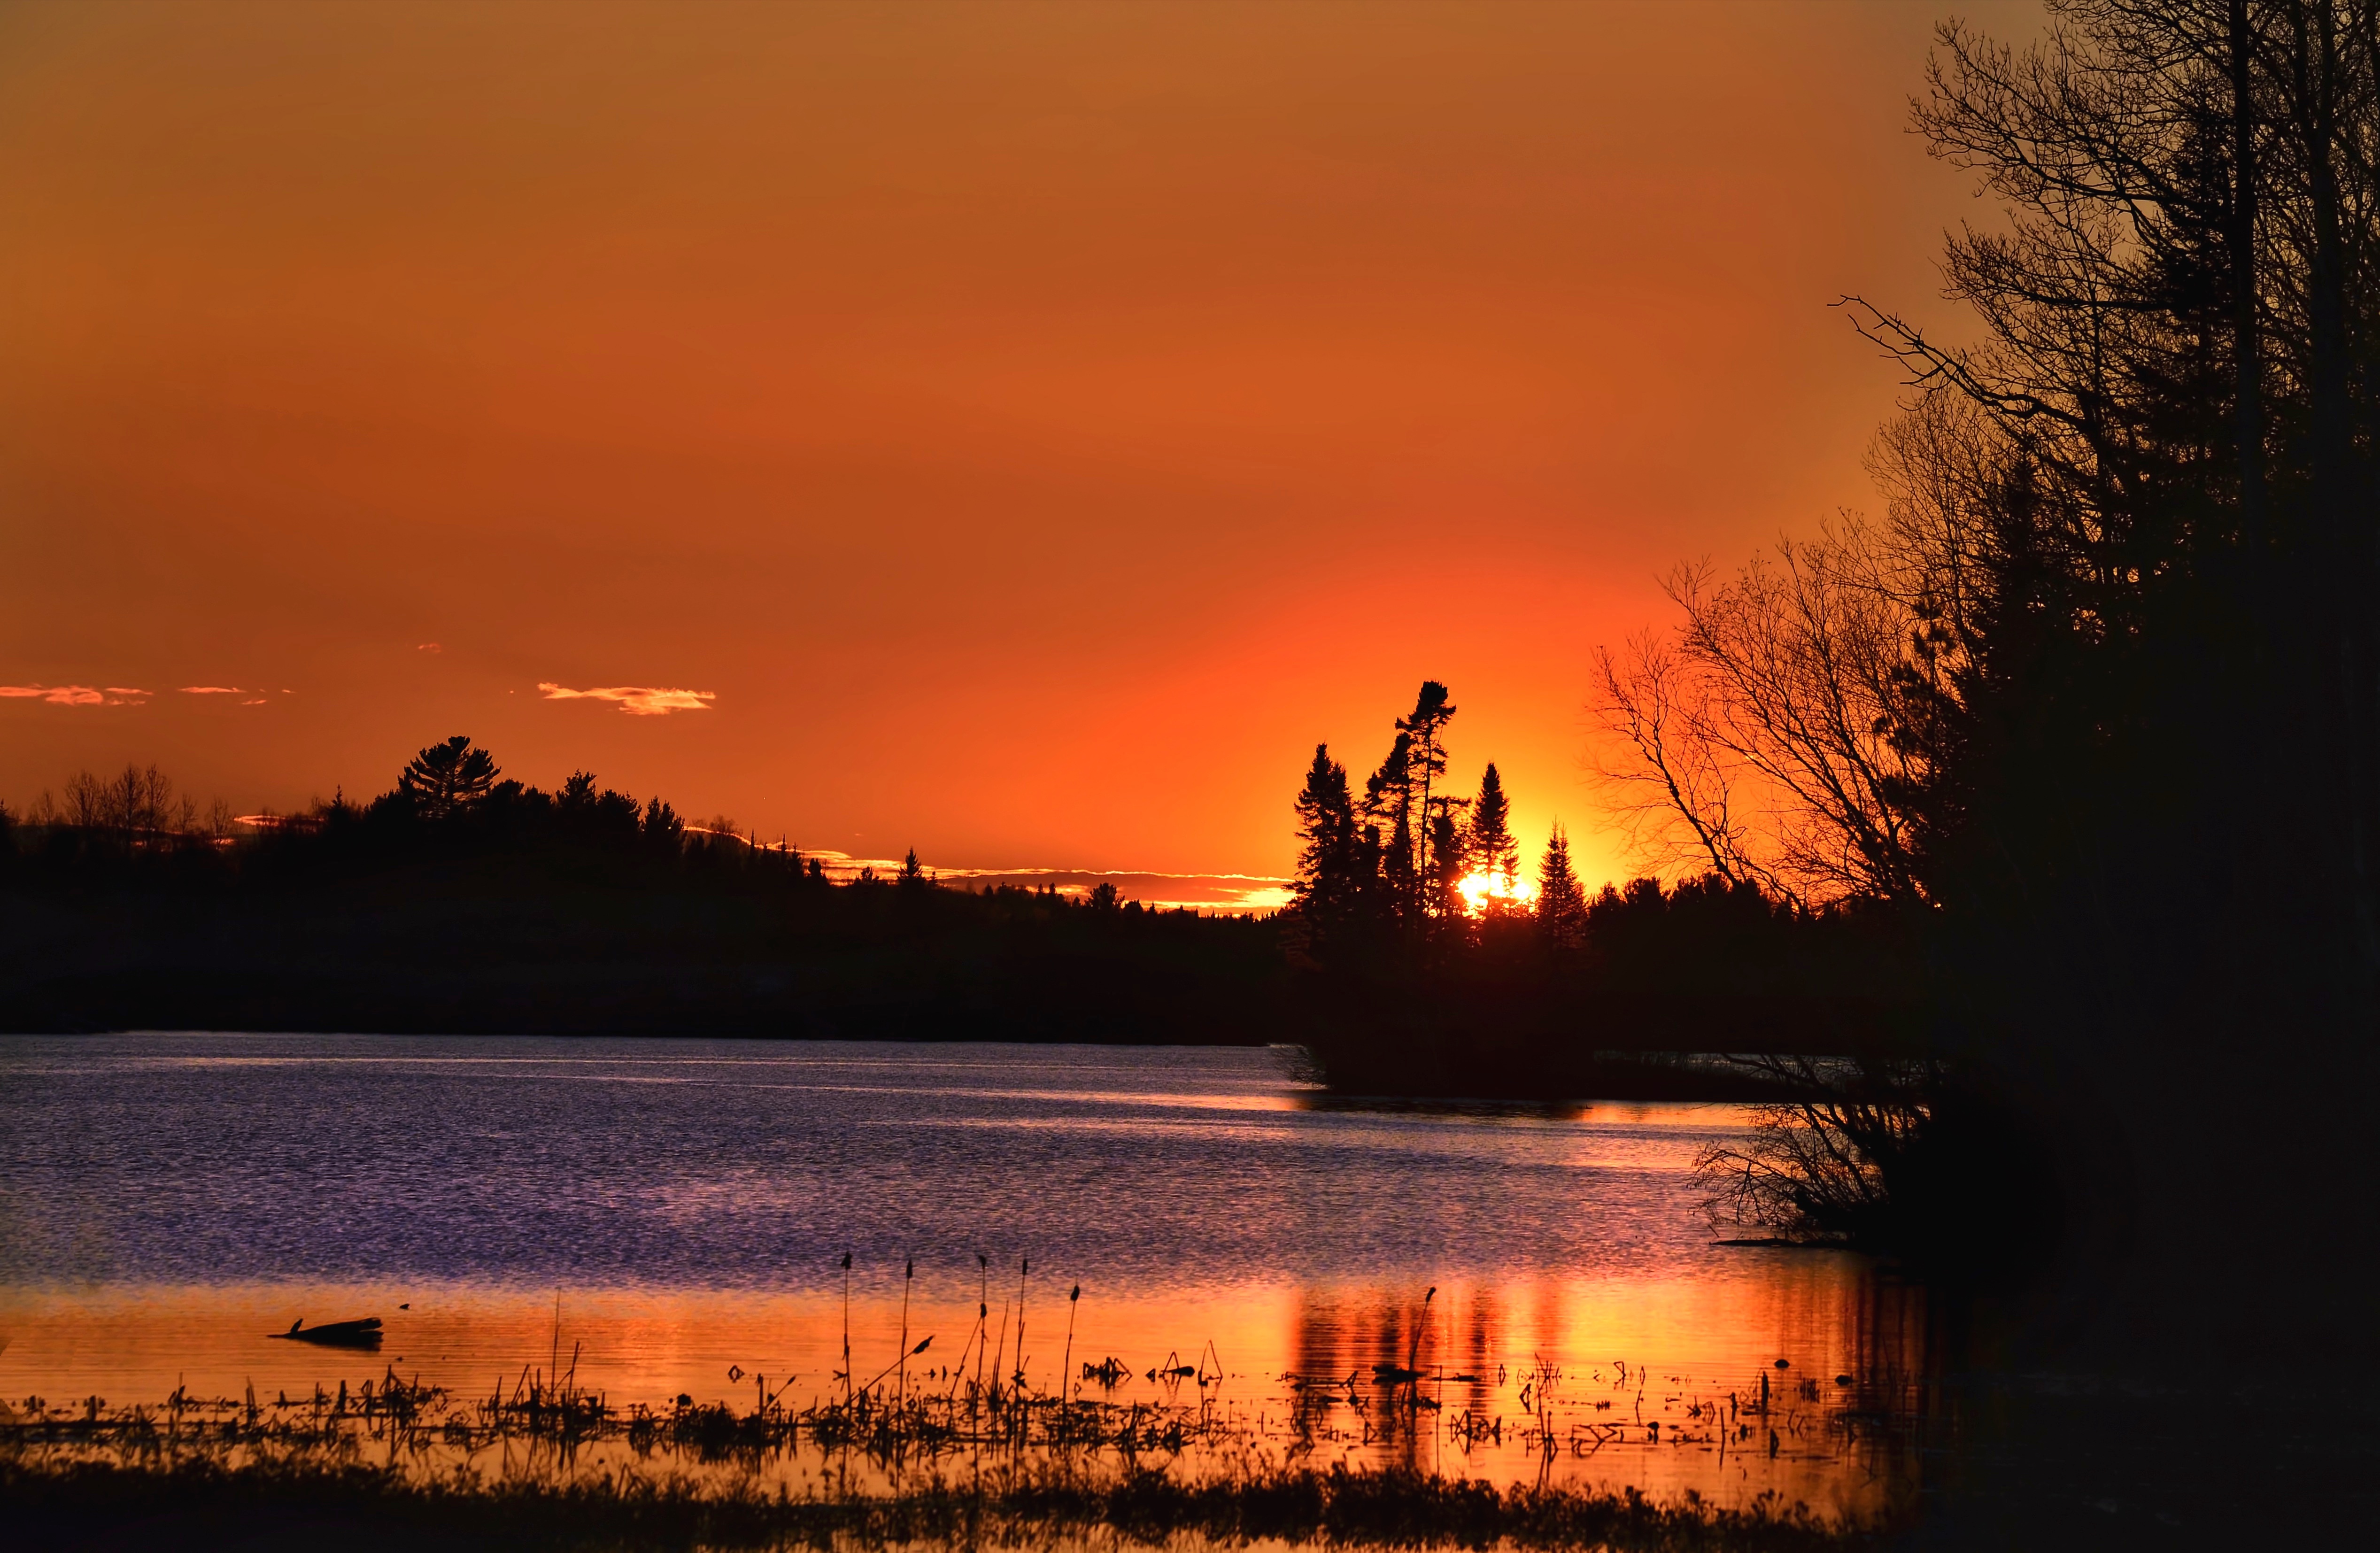
landscape, water, sun, sunrise, sunset, morning, lake, dawn, dusk, evening, twilight, reflection, trees, canada, quebec, lying, afterglow, atmospheric phenomenon, red sky at morning